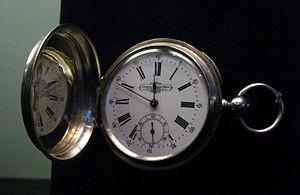
Une montre de Georges Favre-Jacot (inscrit sur le cadran en cyrillique) pour le marché russe, vers 1880.
Georges Favre-Jacot, né Georges-Emile Favre-Bulle au Locle le 12 décembre 1843 et mort en 1917 à l'âge de 73 ans, est un horloger, entrepreneur et industriel suisse. Il est le fondateur de ce qui deviendra la manufacture de montres Zenith. Georges Favre-Jacot est connu pour avoir rassemblé sous un même toit tous les métiers de l'horlogerie, renonçant à l'établissage alors en vigueur. Il généralise l'interchangeabilité des pièces, ce qui permet de rationaliser la production. Il applique également des techniques modernes pour l'époque en termes de commercialisation de ses produits et livre rapidement dans le monde entier. Ses activités ne se limitent pas à l'horlogerie. Il possède également une carrière et une fabrique de briques de ciment ainsi qu'un hôtel. Il suit les mouvements artistiques et architecturaux de son époque, pour le design de ses produits notamment. Il est à son décès l'un des plus grands propriétaires fonciers du canton de Neuchâtel.